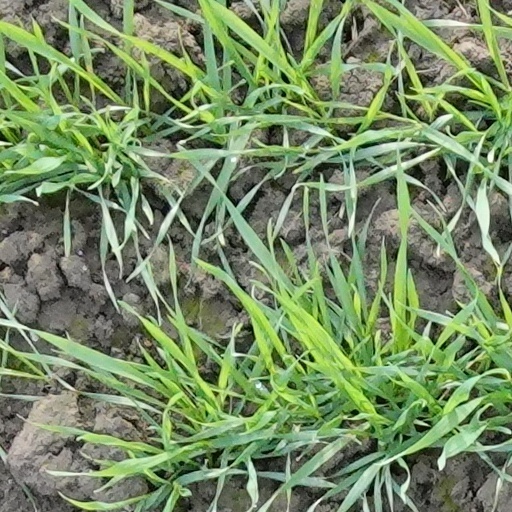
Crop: wheat